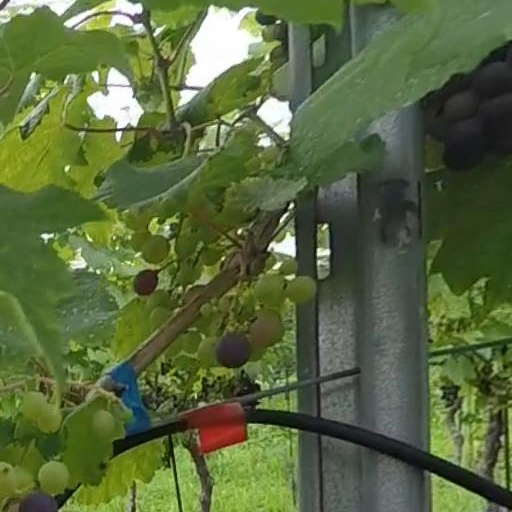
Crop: grape